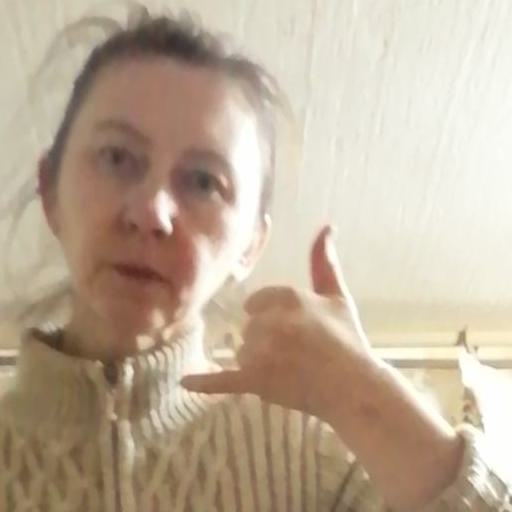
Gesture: call